Holme, Cambridgeshire

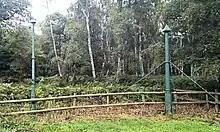
Holme Posts; the column (right) was erected in 1852, the second in 1957

Holme Fen, specifically Holme Posts, is believed to be the lowest land point in Great Britain at below sea level.